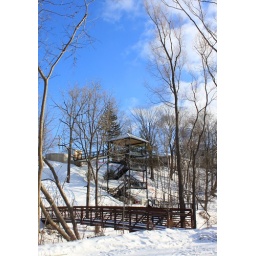
bear river stair tower and bridge in winter